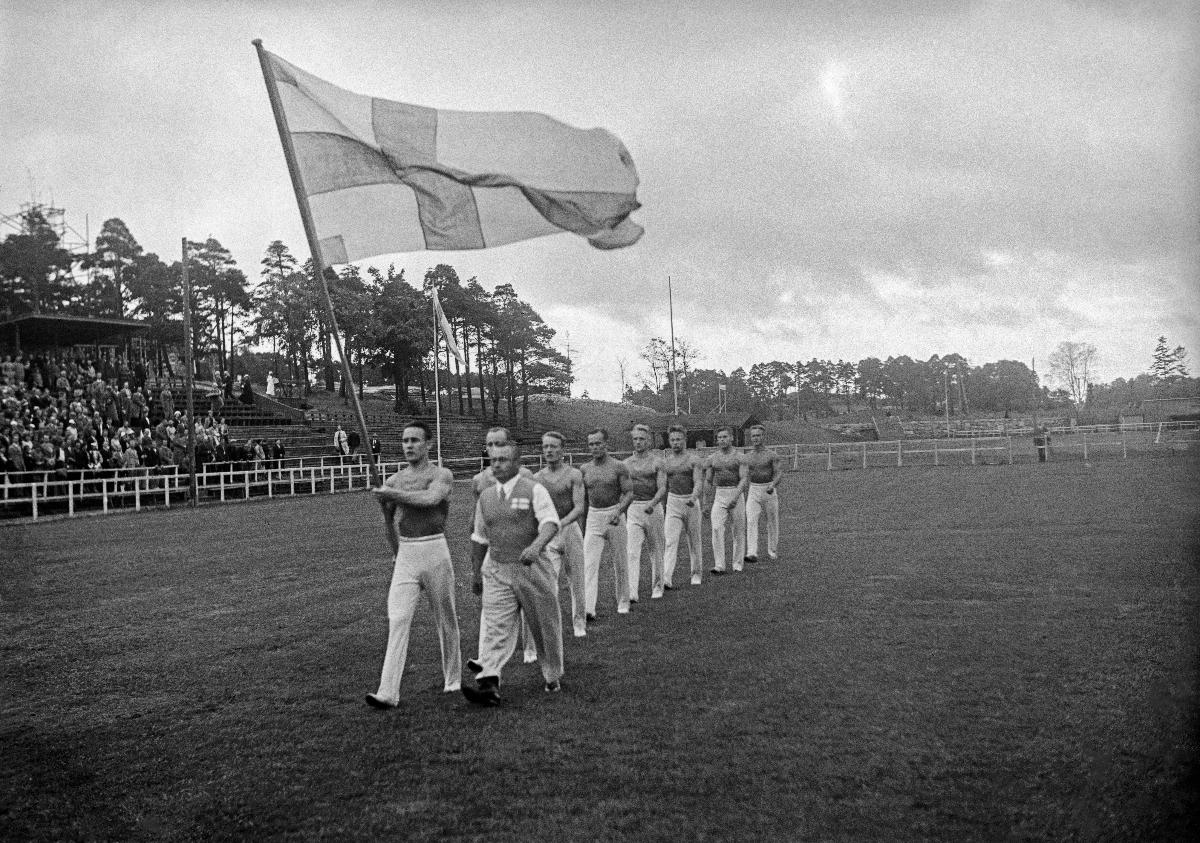
Olympiavoimistelijoiden jäähyväisnäytös 1936
Olympiagymnasternas avskedsuppvisning 1936; Olympic Gymnasts farewell show 1936
sisällön kuvaus: Suomalaisten olympiavoimistelijoiden jäähyväisnäytös Helsingin pallokentällä 29.7.1936. content description: Farewell show of Finnish Olympic gymnasts on Helsinki Ball field 29.7.1936. innehållsbeskrivning: Finska olympiagymnasternas avskedsuppvisning på Helsingfors bollplan 29.7.1936.
Kuvaaja: Sundström, Hugo, kuvaaja
Vuosi: 1936
Paikka: Suomi, Uusimaa, Helsinki
Aiheet: urheilijat; olympialaiset; Kesäolympialaiset 1936; voimistelijat; Berliinin olympialaiset 1936; liput; HBL; athletes; Olympics; sports; sportsmen; gymnasts; summer olympics 1936; Berlin olympics 1936; flags; idrottare; olympiska spelen; sport; idrott; sportare; olympiaden; gymnaster; sommarolympiaden 1936; olympiska spelen i Berlin; flaggor